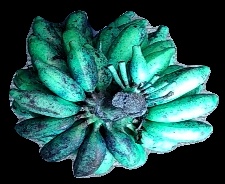
Variety: rasbale
Grade: grade3